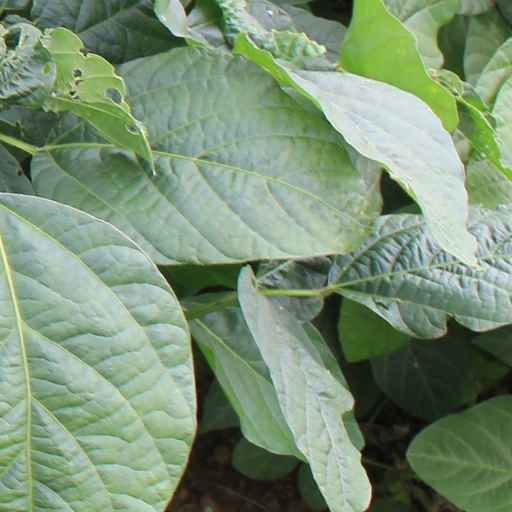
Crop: soybean